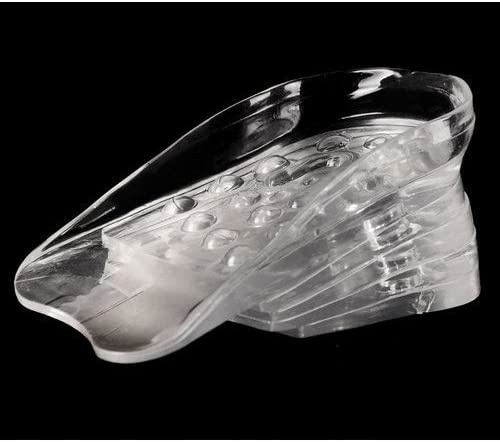
Platillas Elevadoras
Brand: tiendadubai24
Siéntete más segura al elevar tu altura en cuestión de segundos. Con las Plantillas Elevadoras te sentirás más segura al instante. Póngalos en sus zapatos y no se preocupe de más, son tan cómodas que no se dará cuenta. No se moverán. Apto para cualquier calzado. Envío 24/48 horas Pago CONTRAREEMBOLSO 60 días de devolución Satisfacción garantizada
Category: Apparel & Accessories > Shoe Accessories > Shoe Inserts > Heel Cushions